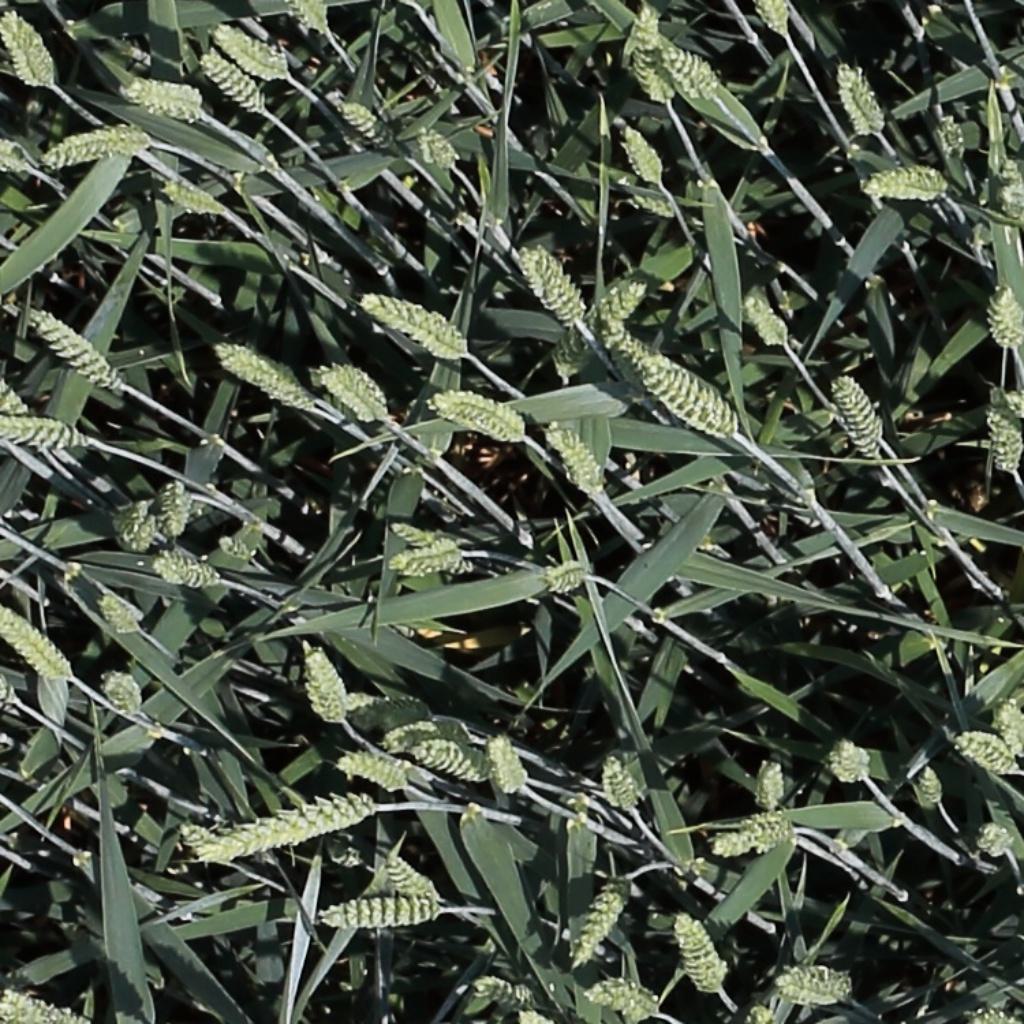
Country: Switzerland
Location: Usask
Wheat development stage: Filling